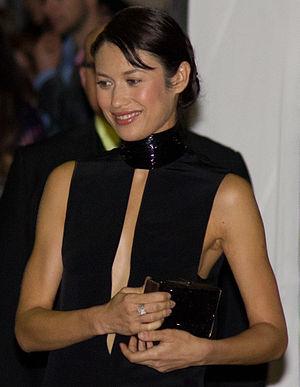
Olga Konstantinovna Kurylenko est un mannequin et une actrice franco-ukrainienne, née le 14 novembre 1979 à Berdiansk.